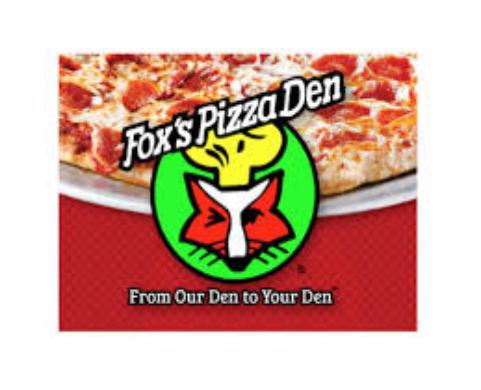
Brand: Fox's Pizza Den
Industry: Food